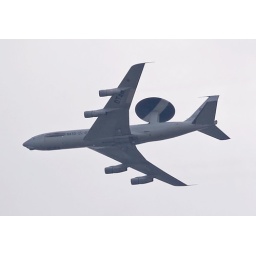
An &lt;b&gt;AWACS&lt;/b&gt; flying over my bird watching area.